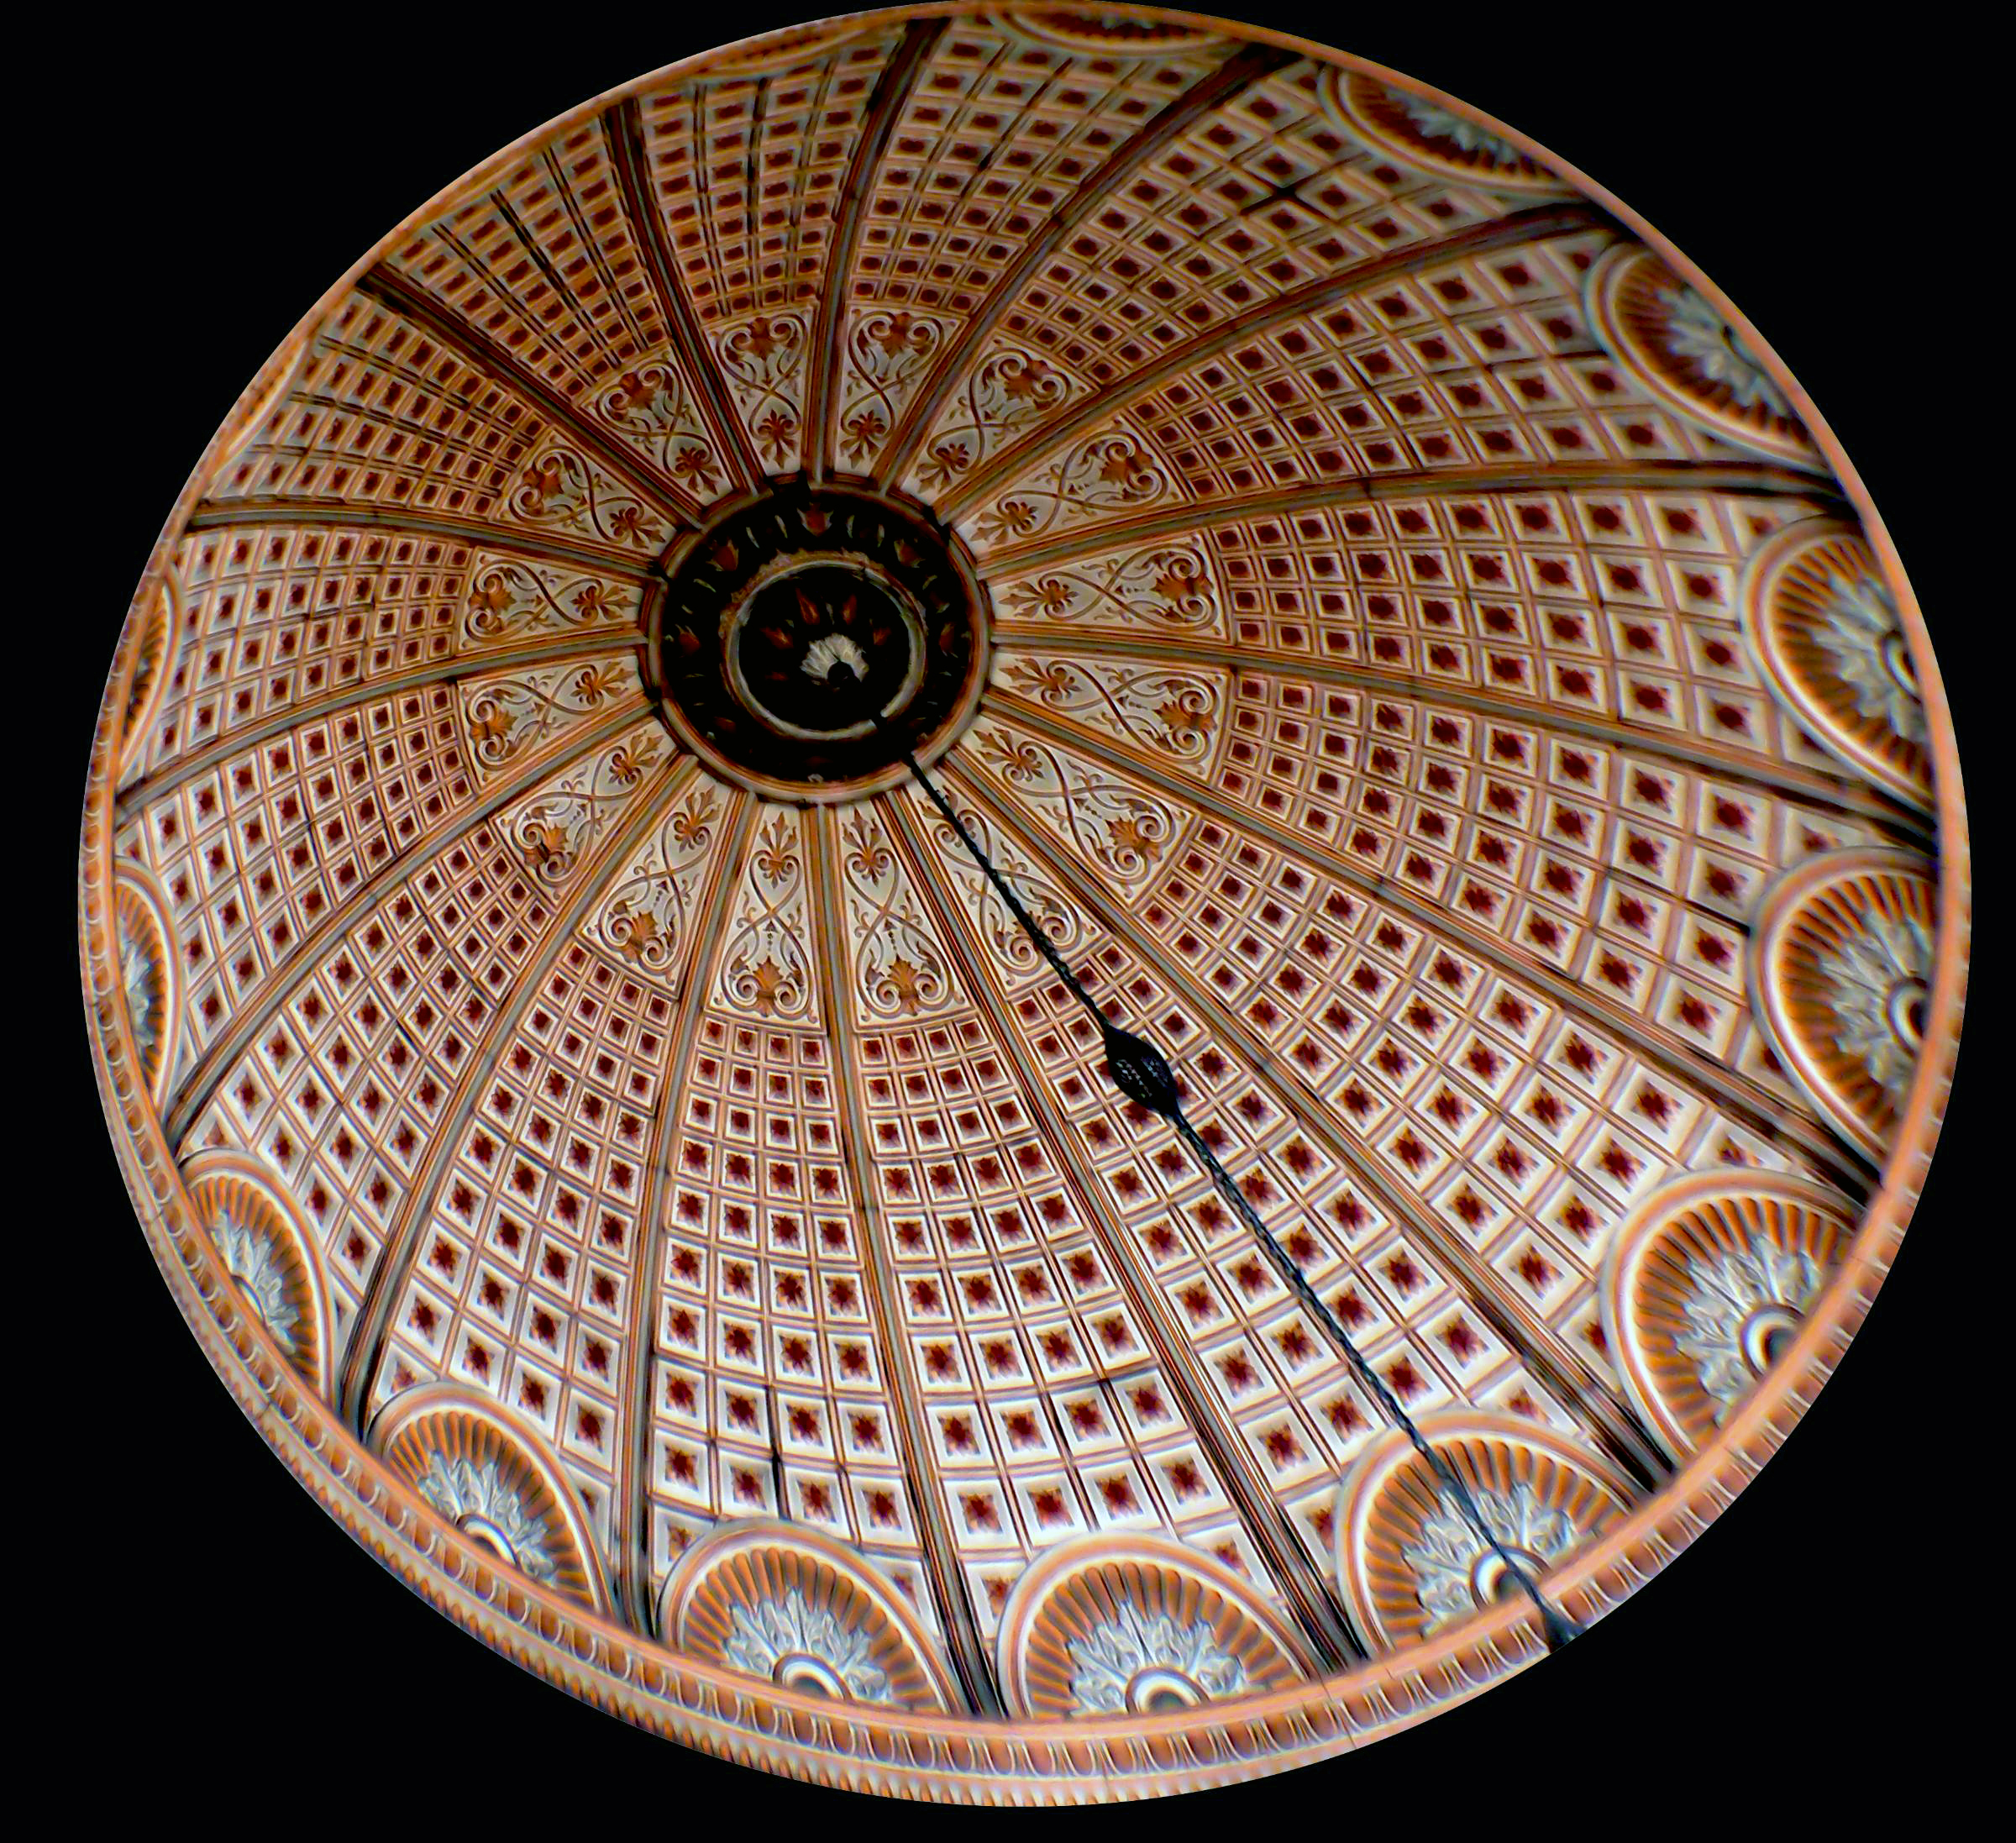
architecture, pattern, circle, art, symmetry, dome, christchurch, catholicchurch, earthquakedamage, churcharchitecture, damageddome, shape, ancient history